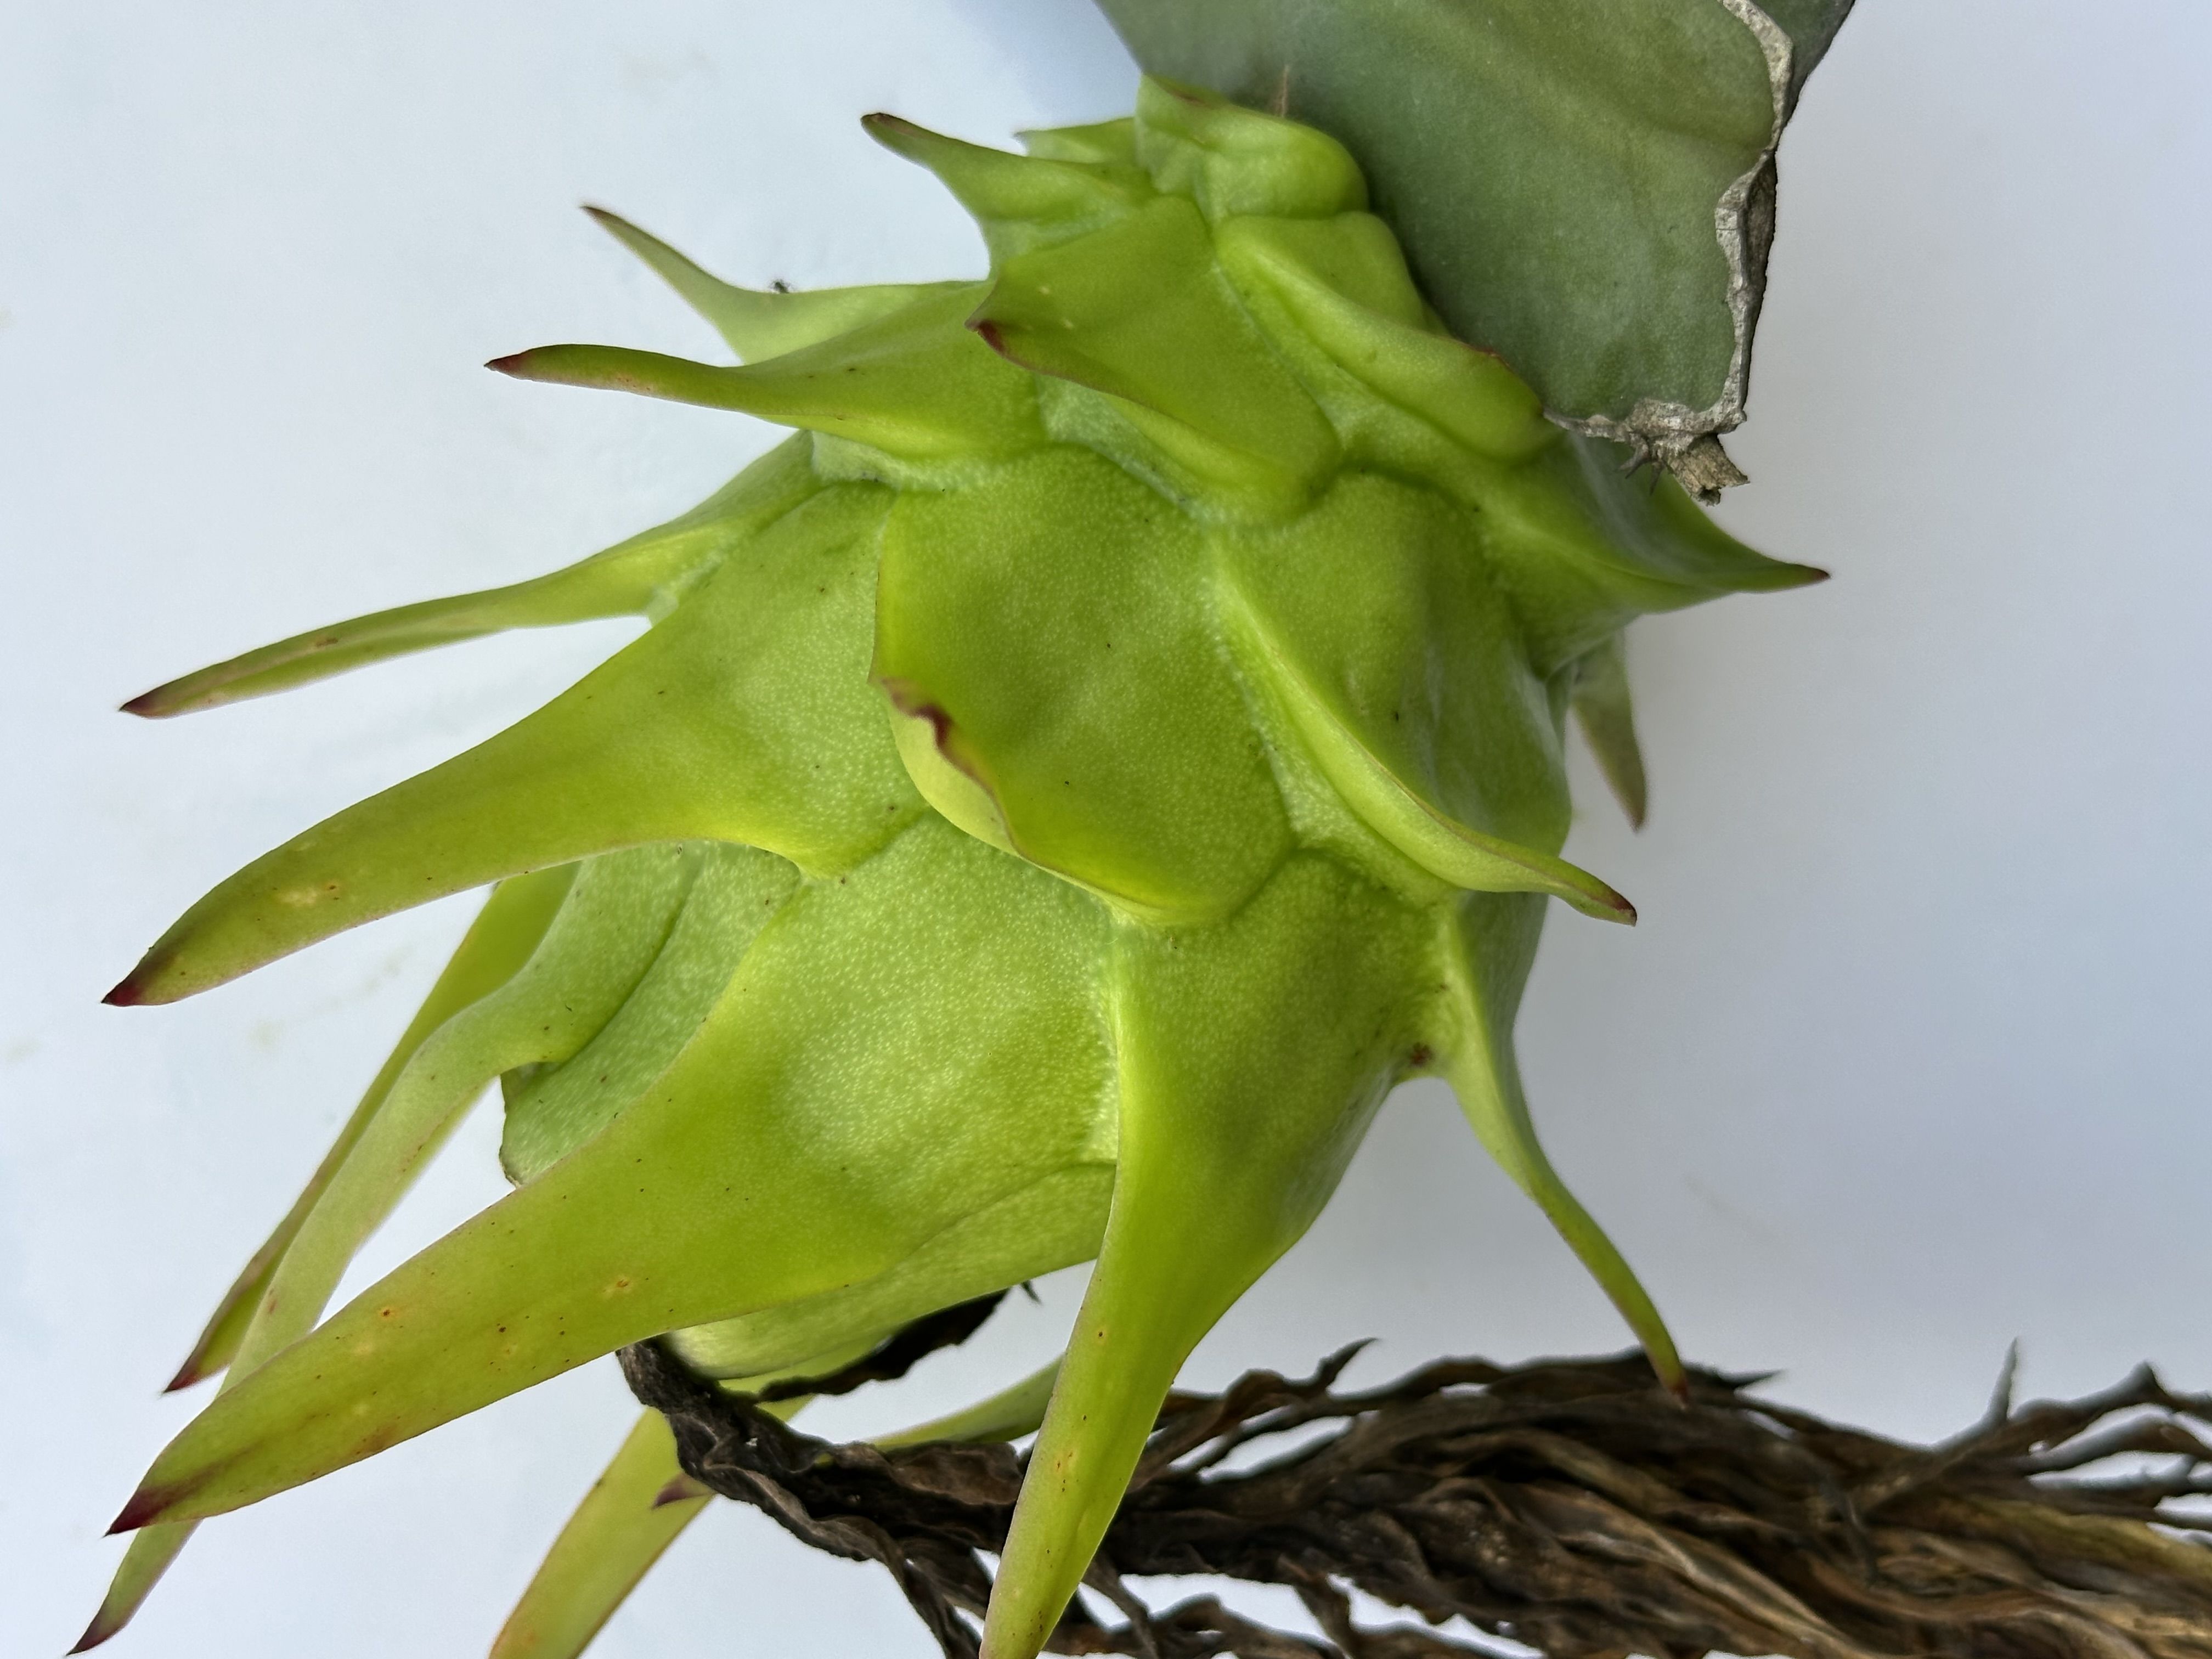
Label: Good fruit